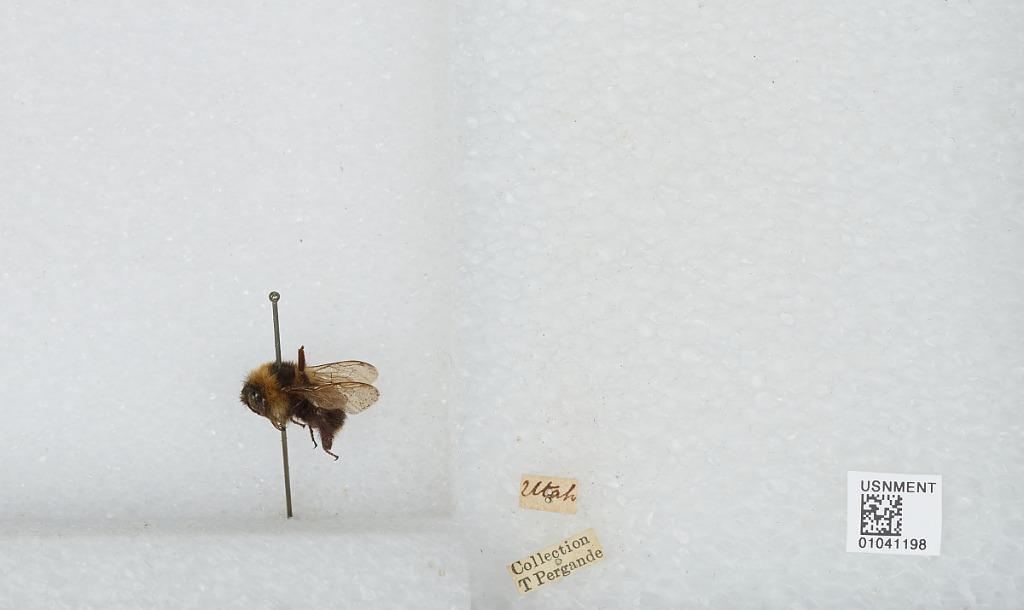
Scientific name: Bombus sp.
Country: United States
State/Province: Utah